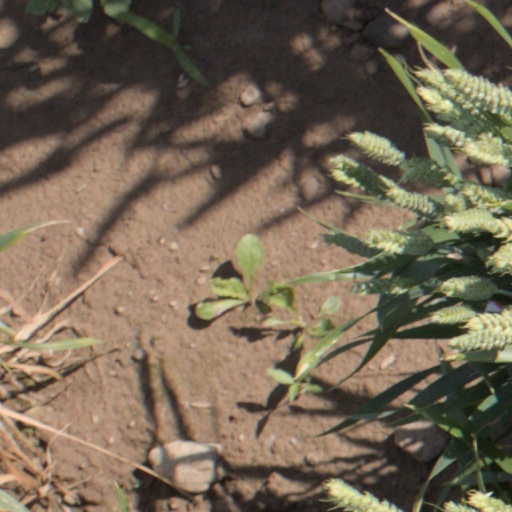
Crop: wheat